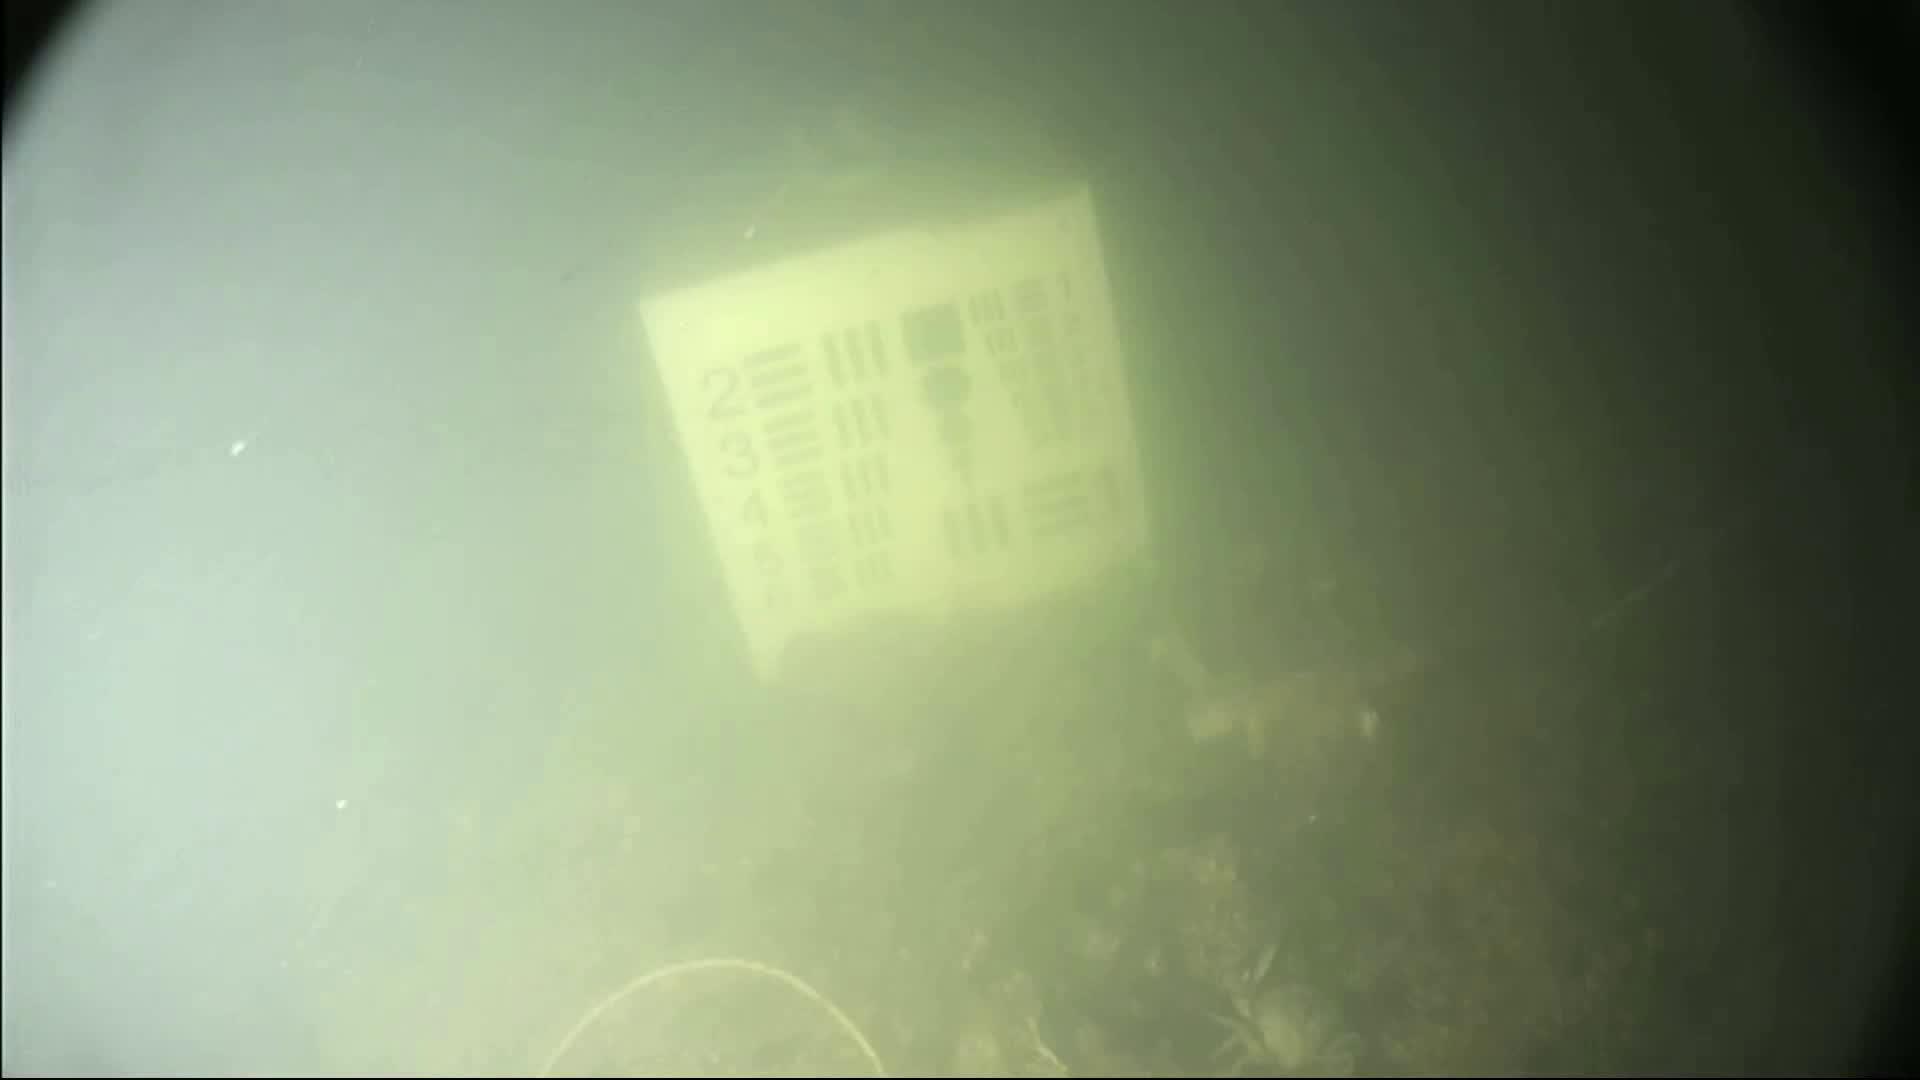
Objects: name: crab